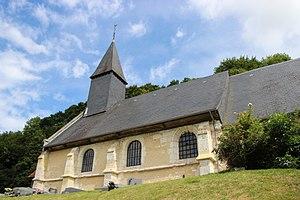
église Le Brévedent
Le Brévedent est une commune française, située dans le département du Calvados en région Normandie, peuplée de 172 habitants.